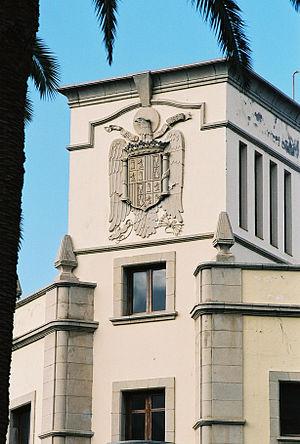
Lieu
La Orotava est une commune de la province de Santa Cruz de Tenerife dans la communauté autonome des Îles Canaries en Espagne. Elle est située au centre de l'île de Tenerife.
L’Espagne franquiste ou franquisme est le nom non officiel utilisé pour désigner le régime politique de l'Espagne fondé par le général Francisco Franco, de 1936/1939 à 1977. Il s'appuie sur une idéologie conservatrice et nationale-catholique, qui s'incarne dans des institutions autoritaires. Au cours de cette période, l'Espagne est désignée sur le plan du droit international sous le nom d'État espagnol.